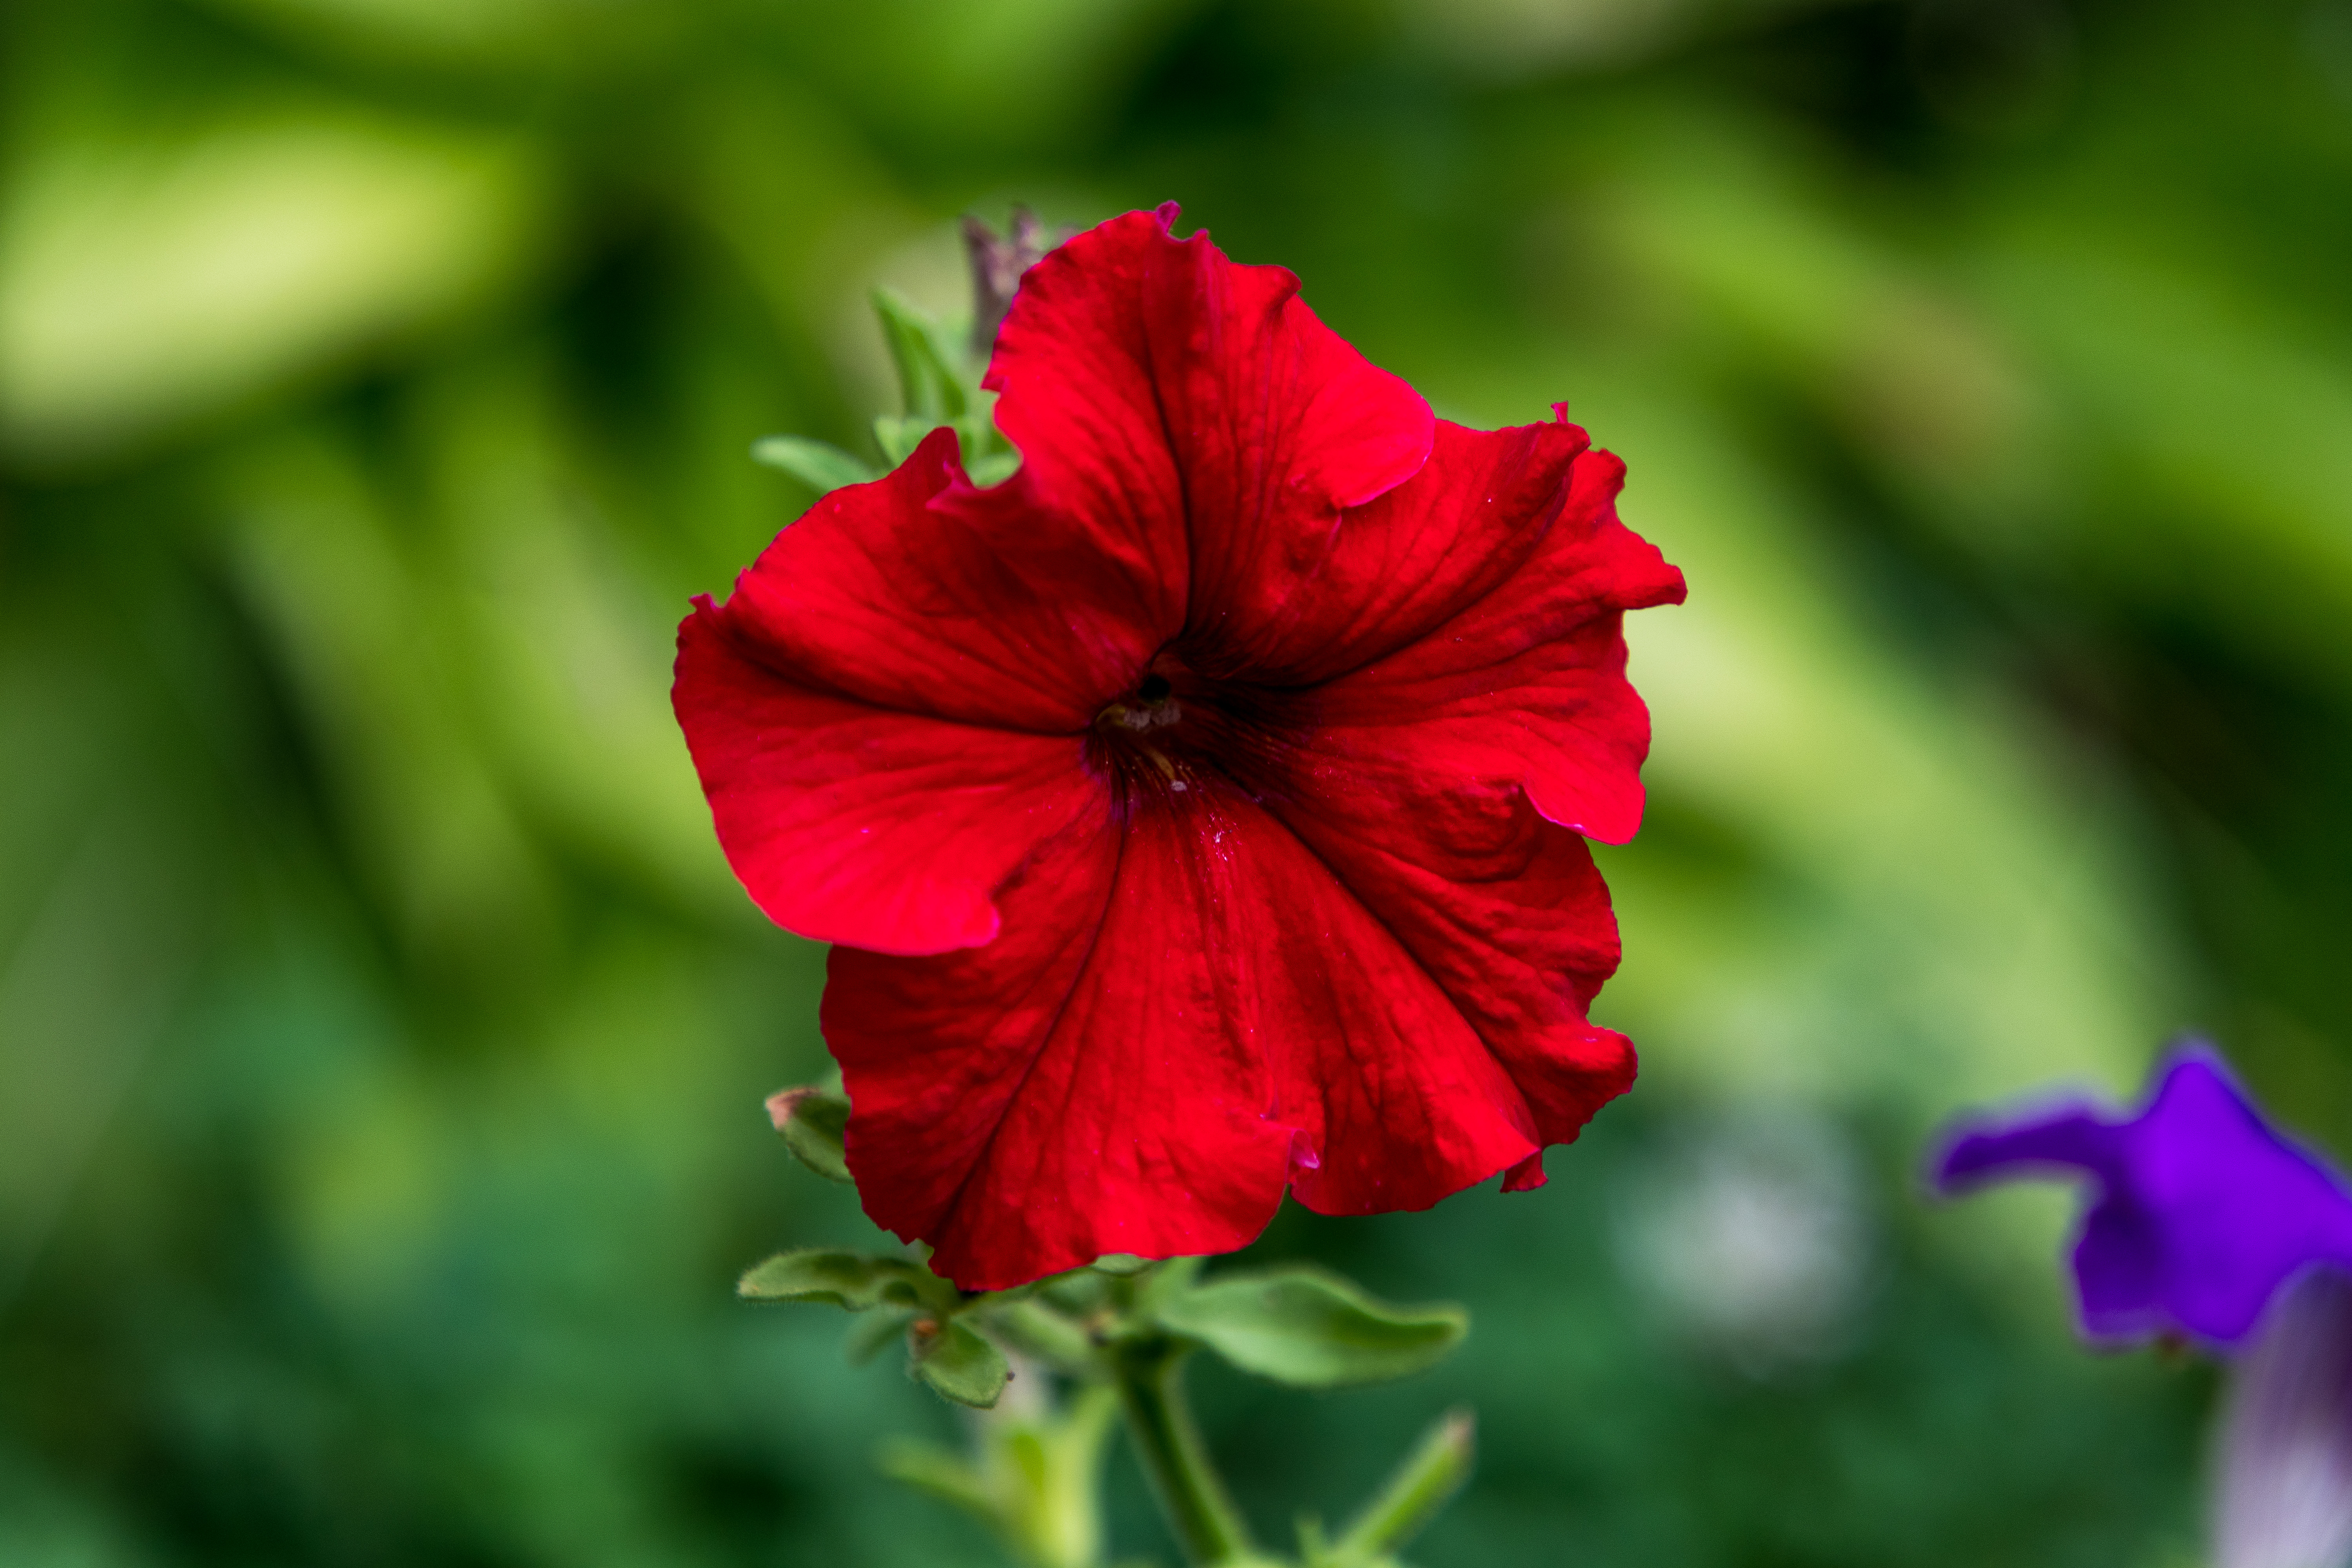
flowers, petals, nature, colorful, flower, flower garden, smell, living, happiness, summer, bloom, plants, garden, village, rural area, plant, petal, flowering plant, botany, annual plant, plant stem, malvales, four o clock family, Pedicel, geraniales, rhododendron, geranium, geraniaceae